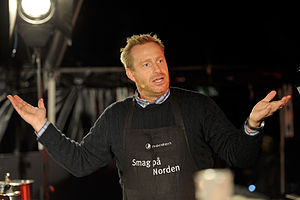
Adam Price
Adam Price under Kulturnatten 2010.
Adam Price er en dansk manuskriptforfatter, dramatiker, madanmelder og restauratør.